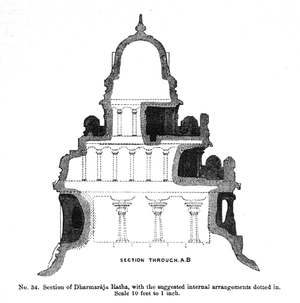
Les cinq Ratha — Yudhishthira, Bhima, Arjuna, Draupadi et Nakula-Sahadeva — sont des monuments monolithiques de tailles et de formes différentes excavés dans un seul bloc de roche d'une petite colline, descendant en pente douce vers le sud, au sud du village de Mahabalipuram au Tamil Nadu en Inde.